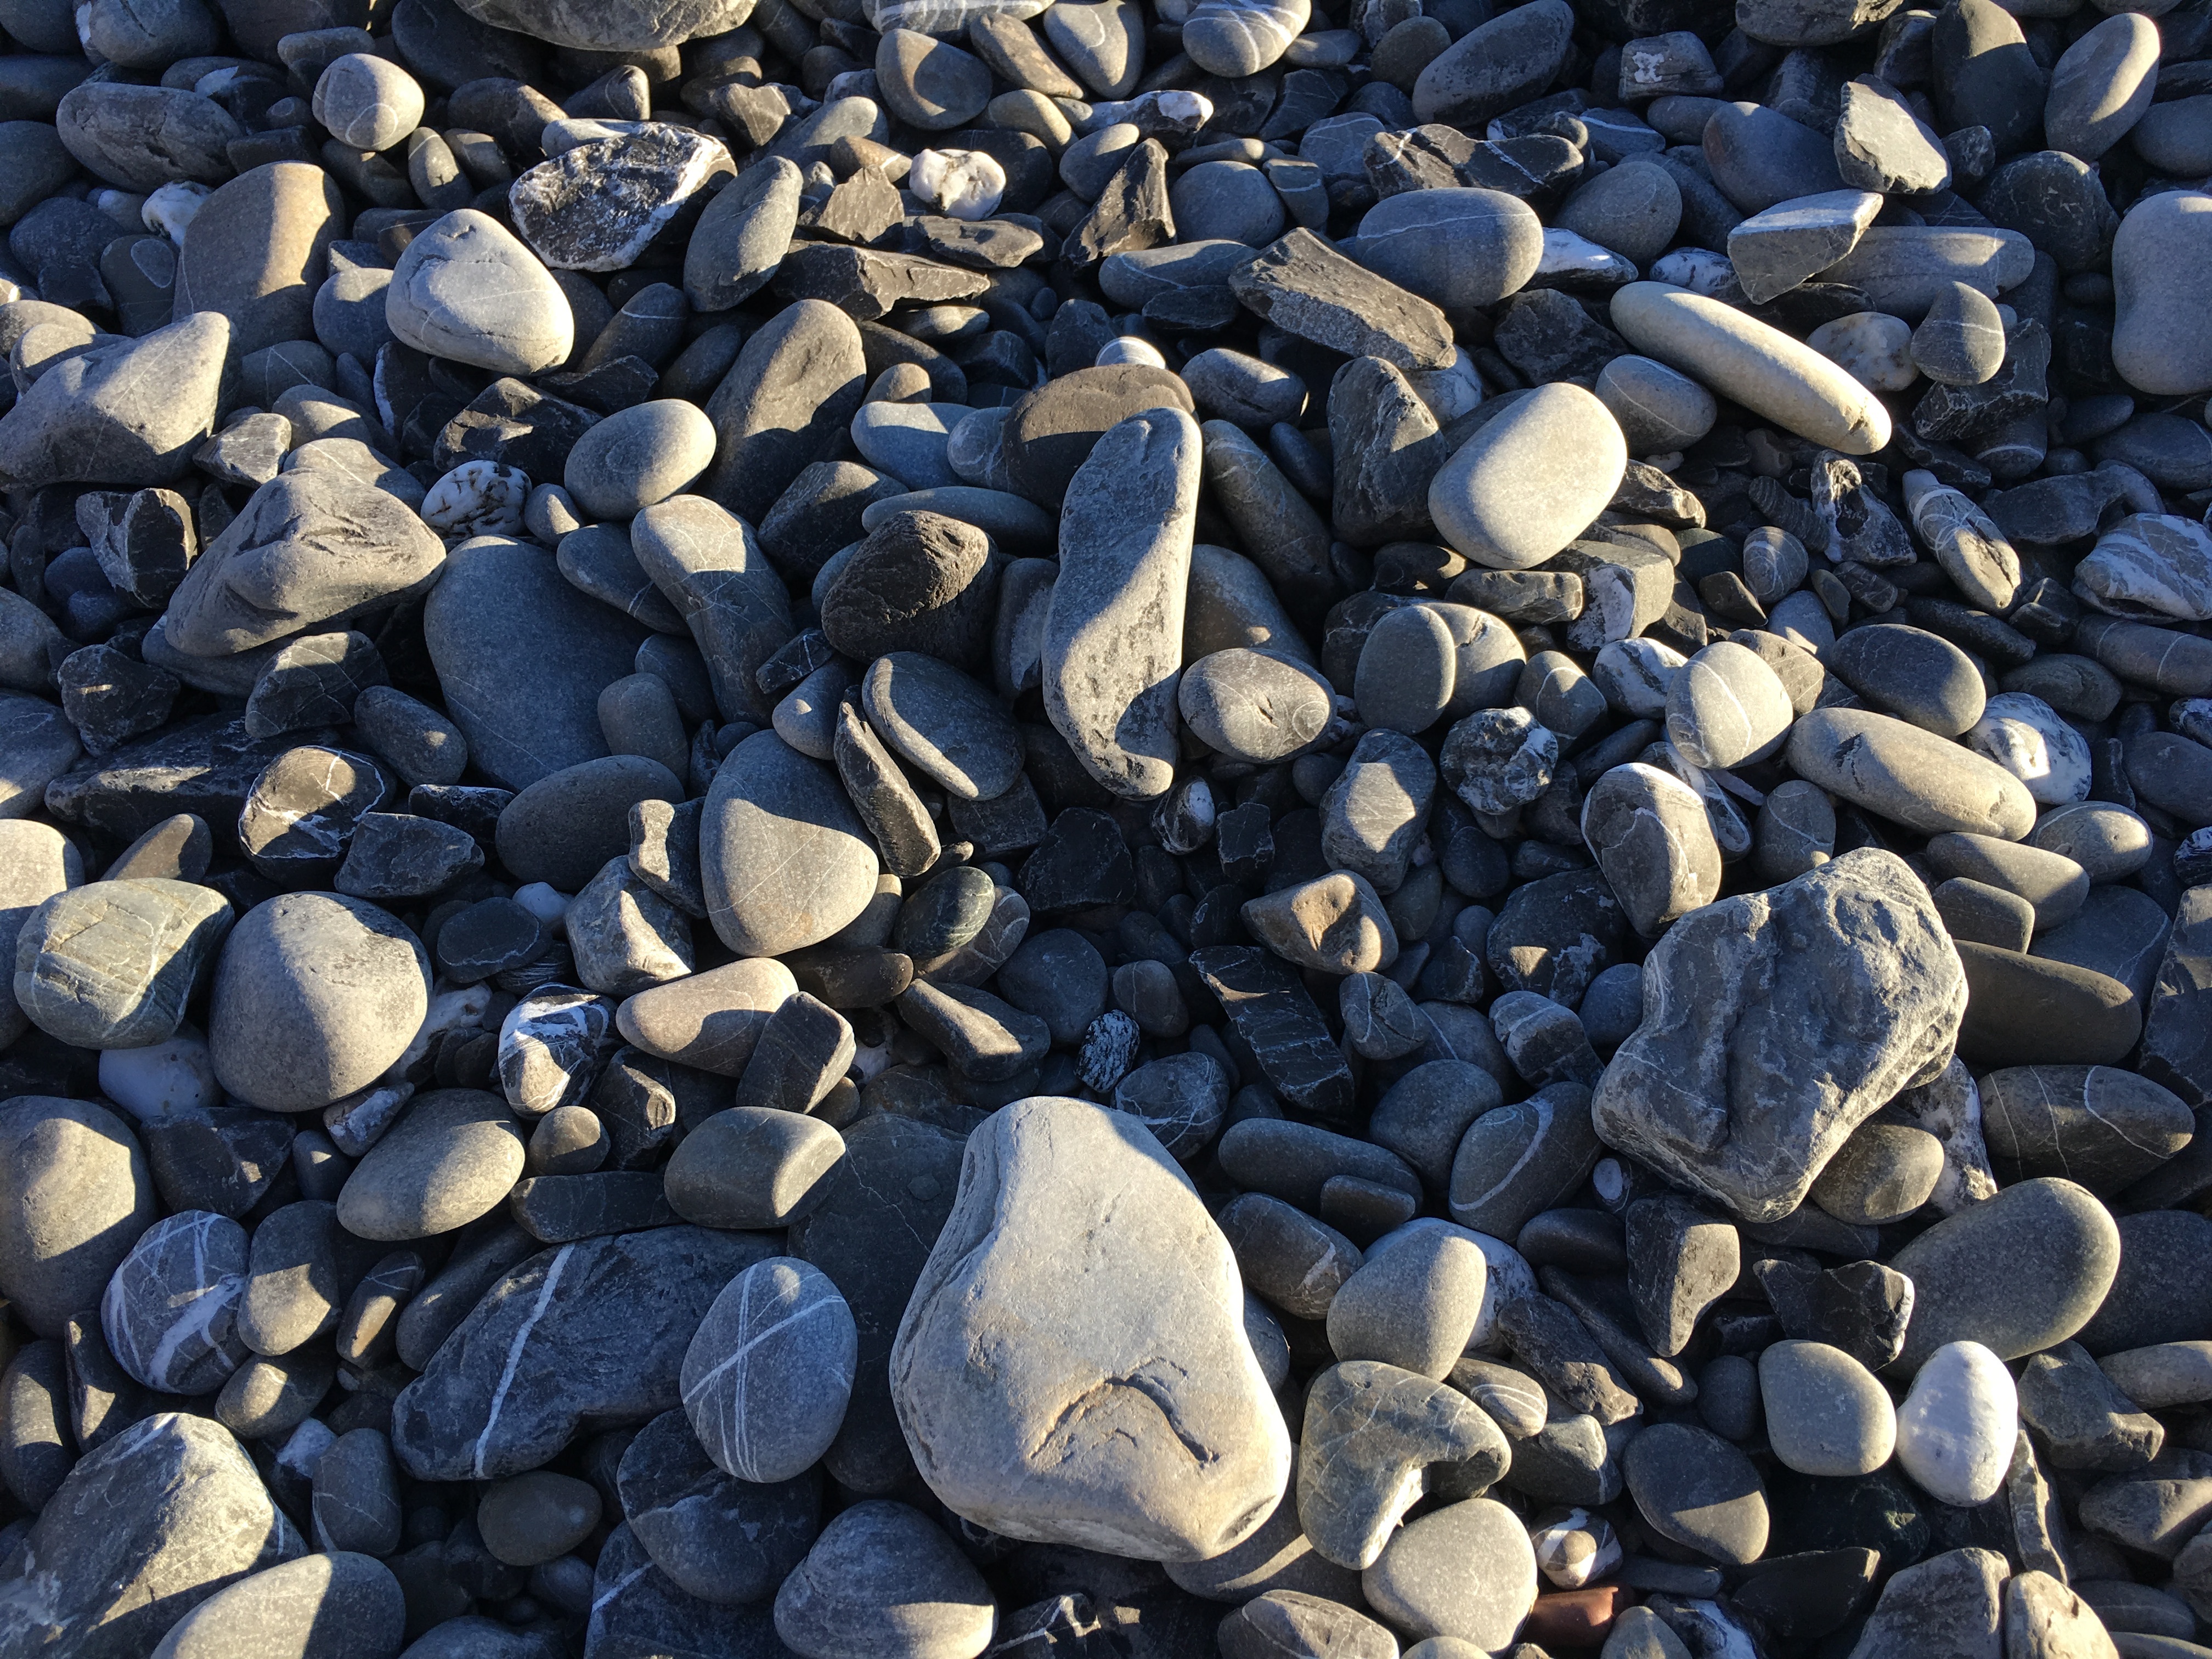
beach, sea, rock, pebble, blue, material, rubble, gravel, pebbles, boulder